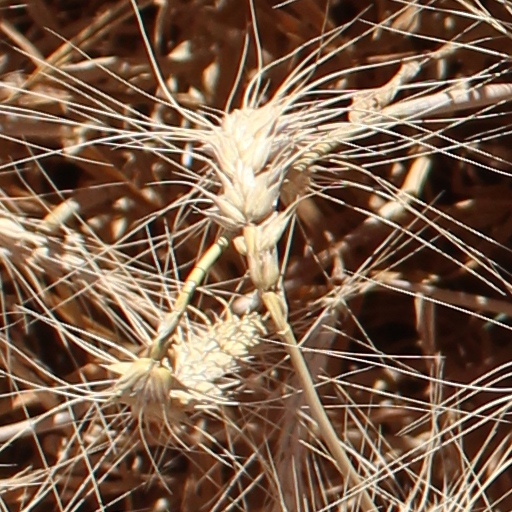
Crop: wheat